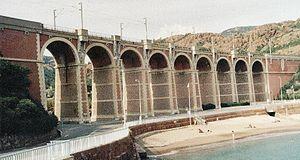
Agay est un lieu-dit situé sur le territoire de la commune française de Saint-Raphaël dans le département du Var, au cœur de la région familièrement appelée Côte d'Azur.